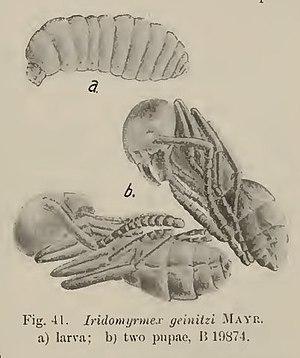
Yantaromyrmex est un genre éteint appartenant à la sous-famille des Dolichoderinae de la famille des formicidés. Le genre est décrit pour la première fois en 2013 bien que des fossiles, datant du milieu de l'Éocène au début du Rupélien, aient été trouvés dès 1868.